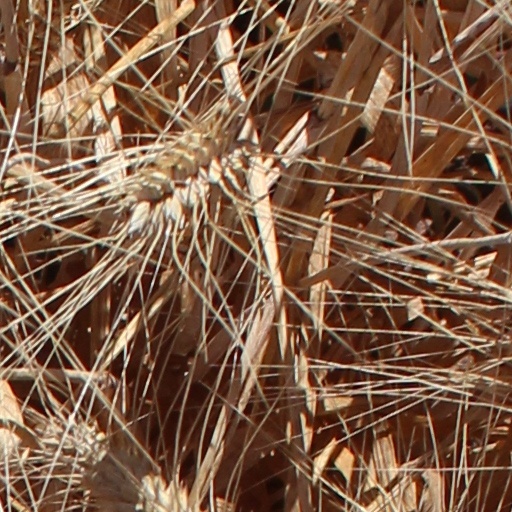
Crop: wheat